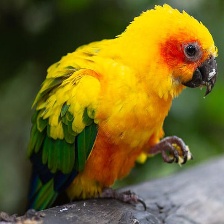
Species: JANDAYA PARAKEET
Scientific name: ARATINGA JANDAYA